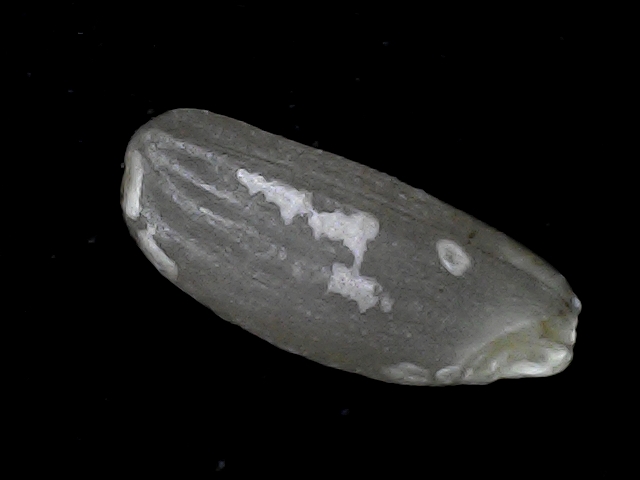
Rice variety: BD79